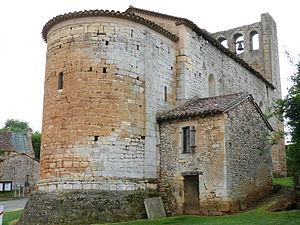
Larzac - Eglise Sainte-Magdeleine
Cet article recense les monuments historiques de l'arrondissement de Sarlat-la-Canéda, dans le département de la Dordogne, en France.
Cet article recense les monuments historiques français classés en 1913.
Larzac est une commune française située dans le département de la Dordogne, en région Nouvelle-Aquitaine.